Évrard Chaussoy

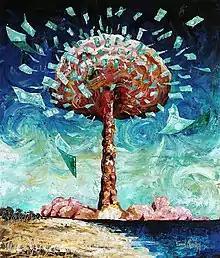
Moruru roa

Chaussoy's return to the Polynesian artistic scene was well received by the public. He had previously presented charcoal or black chalk drawings in a realistic style, but since his return offered paintings on canvas in a figurative and impressionist style and devoted himself to painting with a knife and also to the traditional method as well, called “Woodblock”.